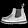
Label: Ankle boot